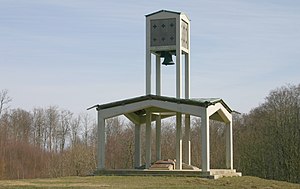
Klokkestablen
Klokkestablen
Klokkestablen er et mindesmærke for 83 faldne modstandsfolk under 2. Verdenskrig. Det er placeret på Skamlingsbanken og er opført i årene efter 2. verdenskrig på initiativ af modstandsbevægelsen Region III.